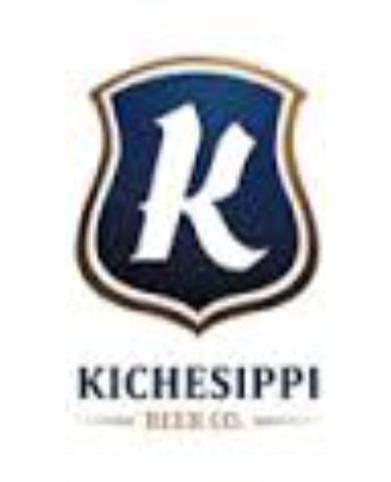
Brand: kichesippi-2
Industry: Food